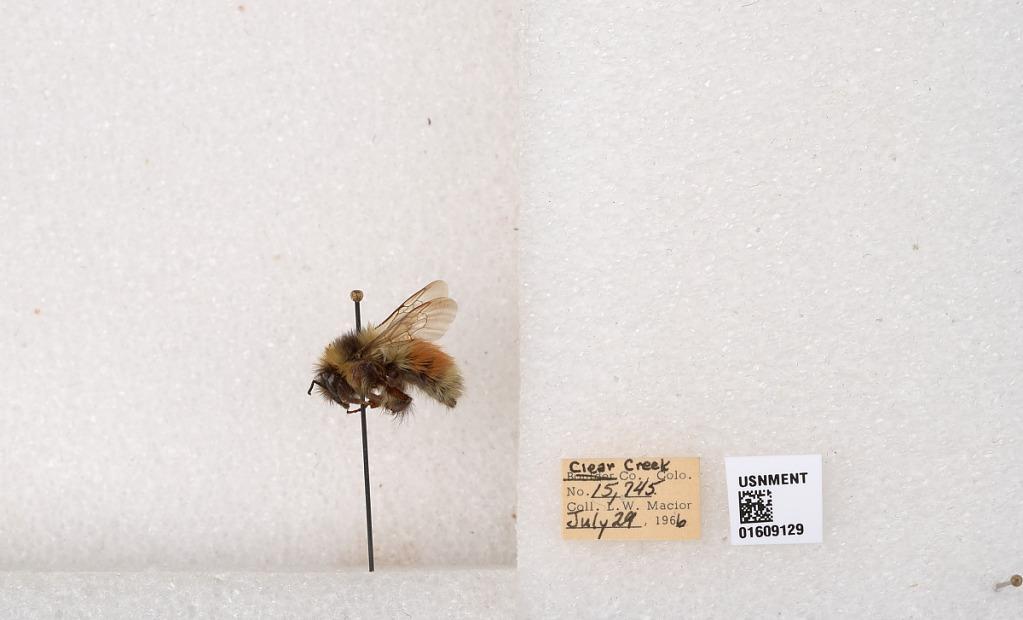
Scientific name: Bombus (Pyrobombus) sylvicola Kirby
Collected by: L. Macior
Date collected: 1966-7-29
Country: United States
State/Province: Colorado
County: Clear Creek
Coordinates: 39.6856, -105.645